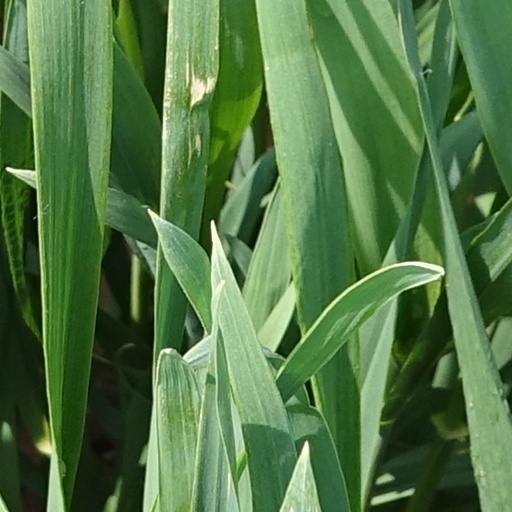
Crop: wheat